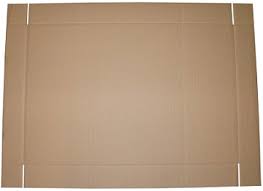
Waste category: cardboard